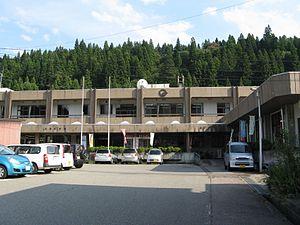
Mishima est un bourg japonais situé dans la préfecture de Fukushima.